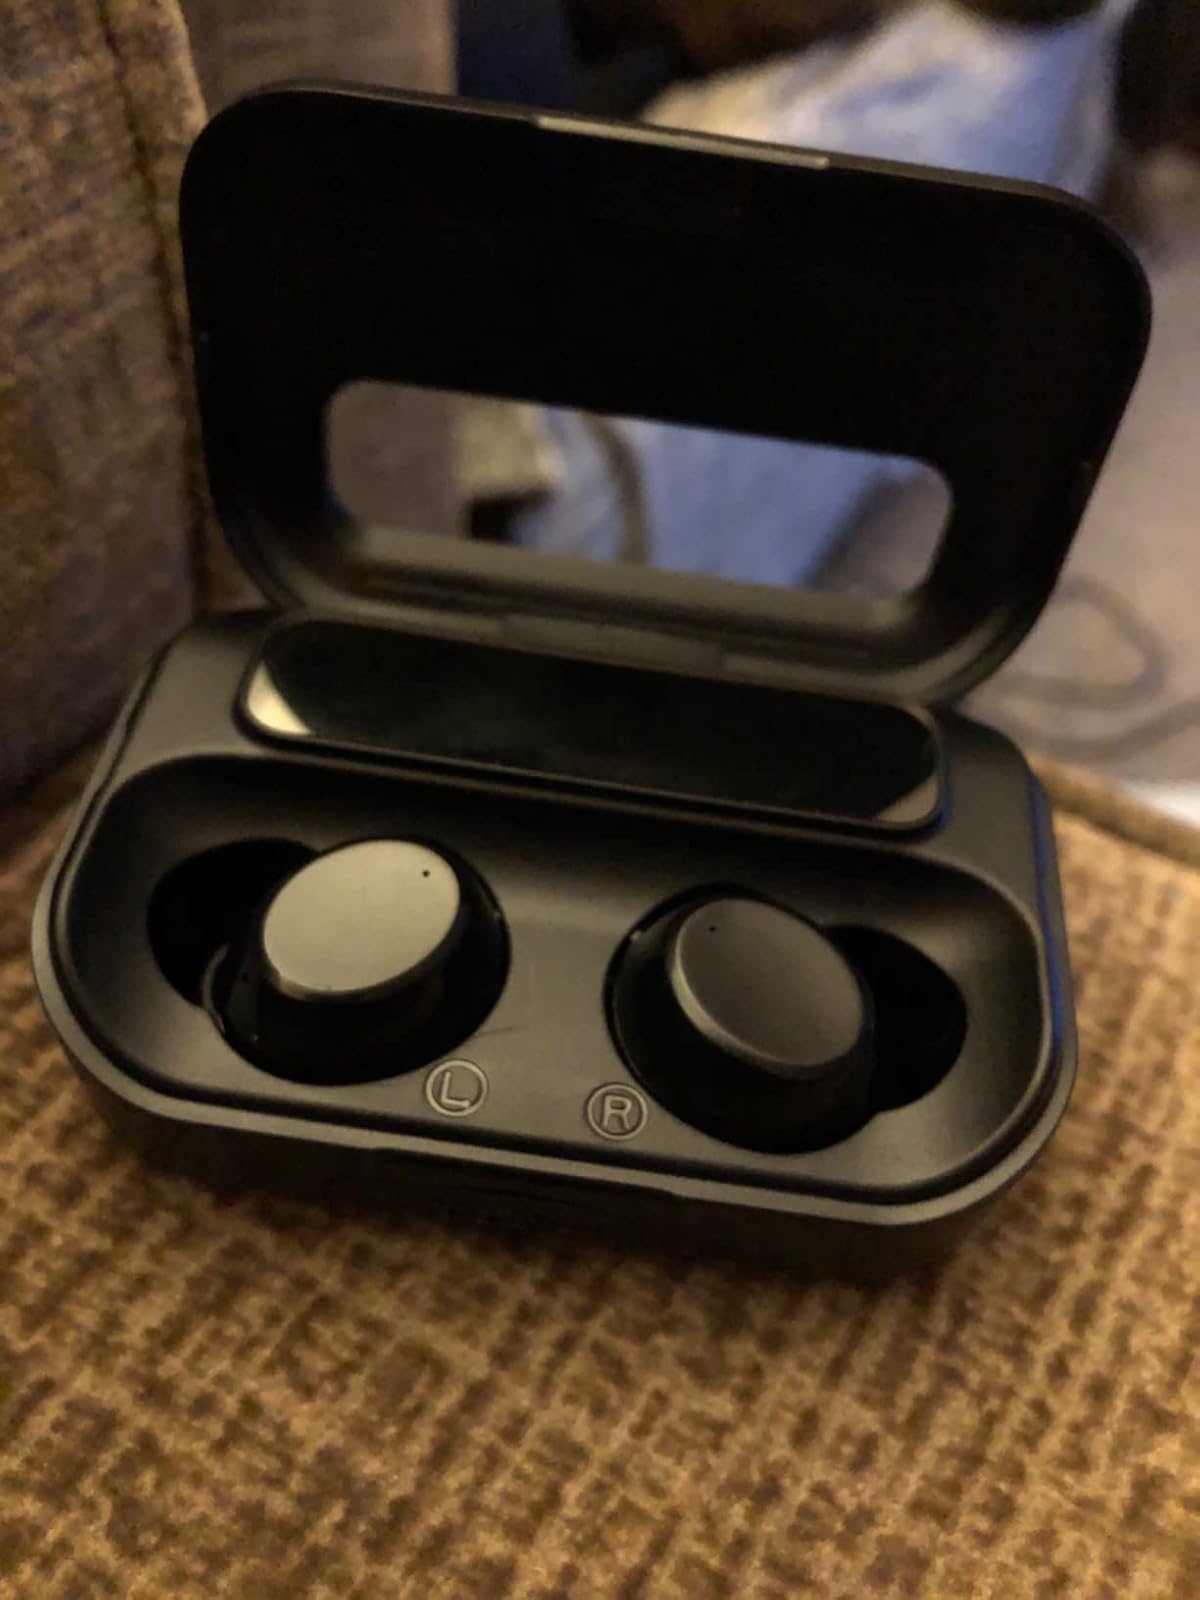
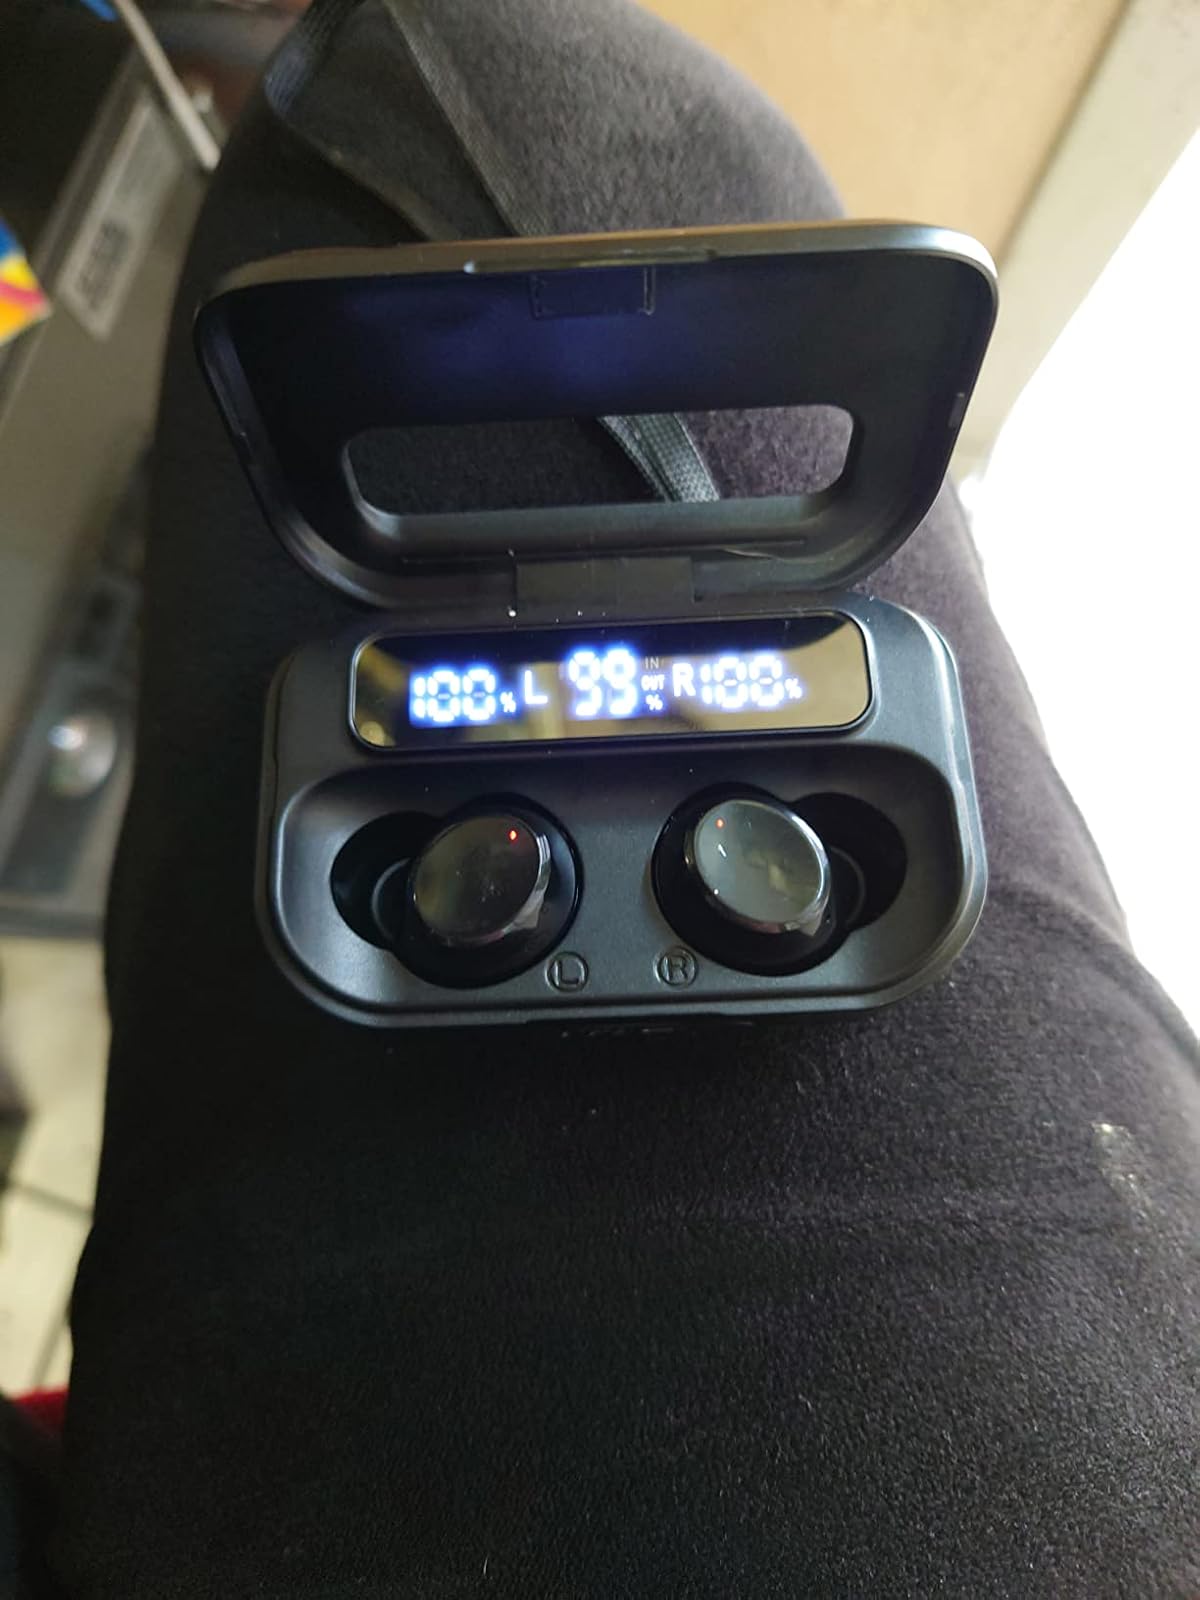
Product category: earbuds
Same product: yes